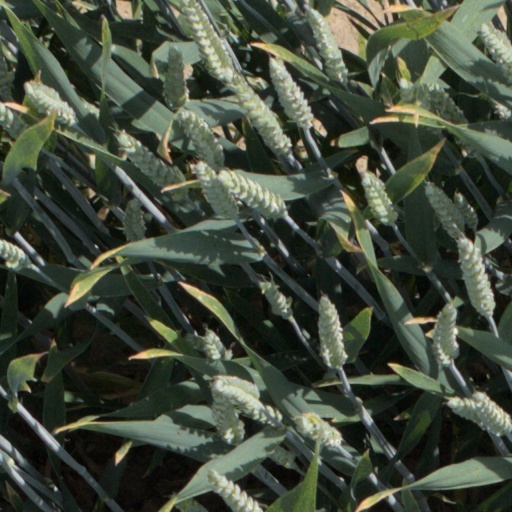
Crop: wheat